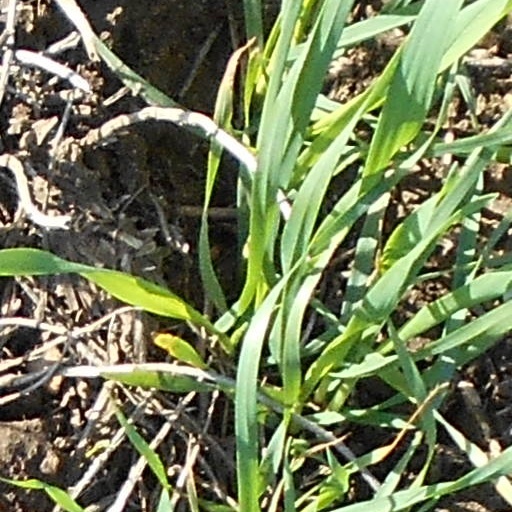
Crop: wheat